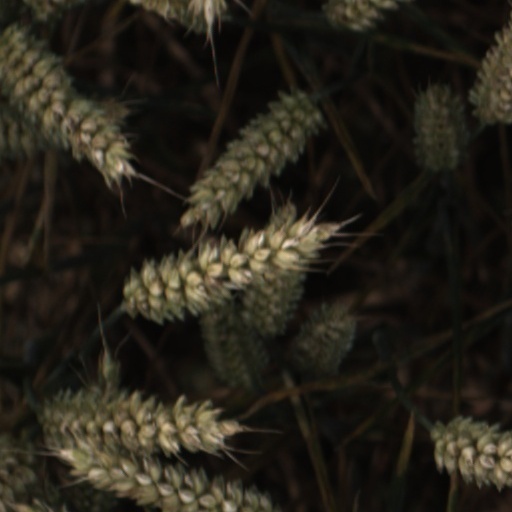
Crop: wheat